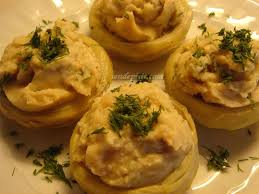
Yemek: enginar